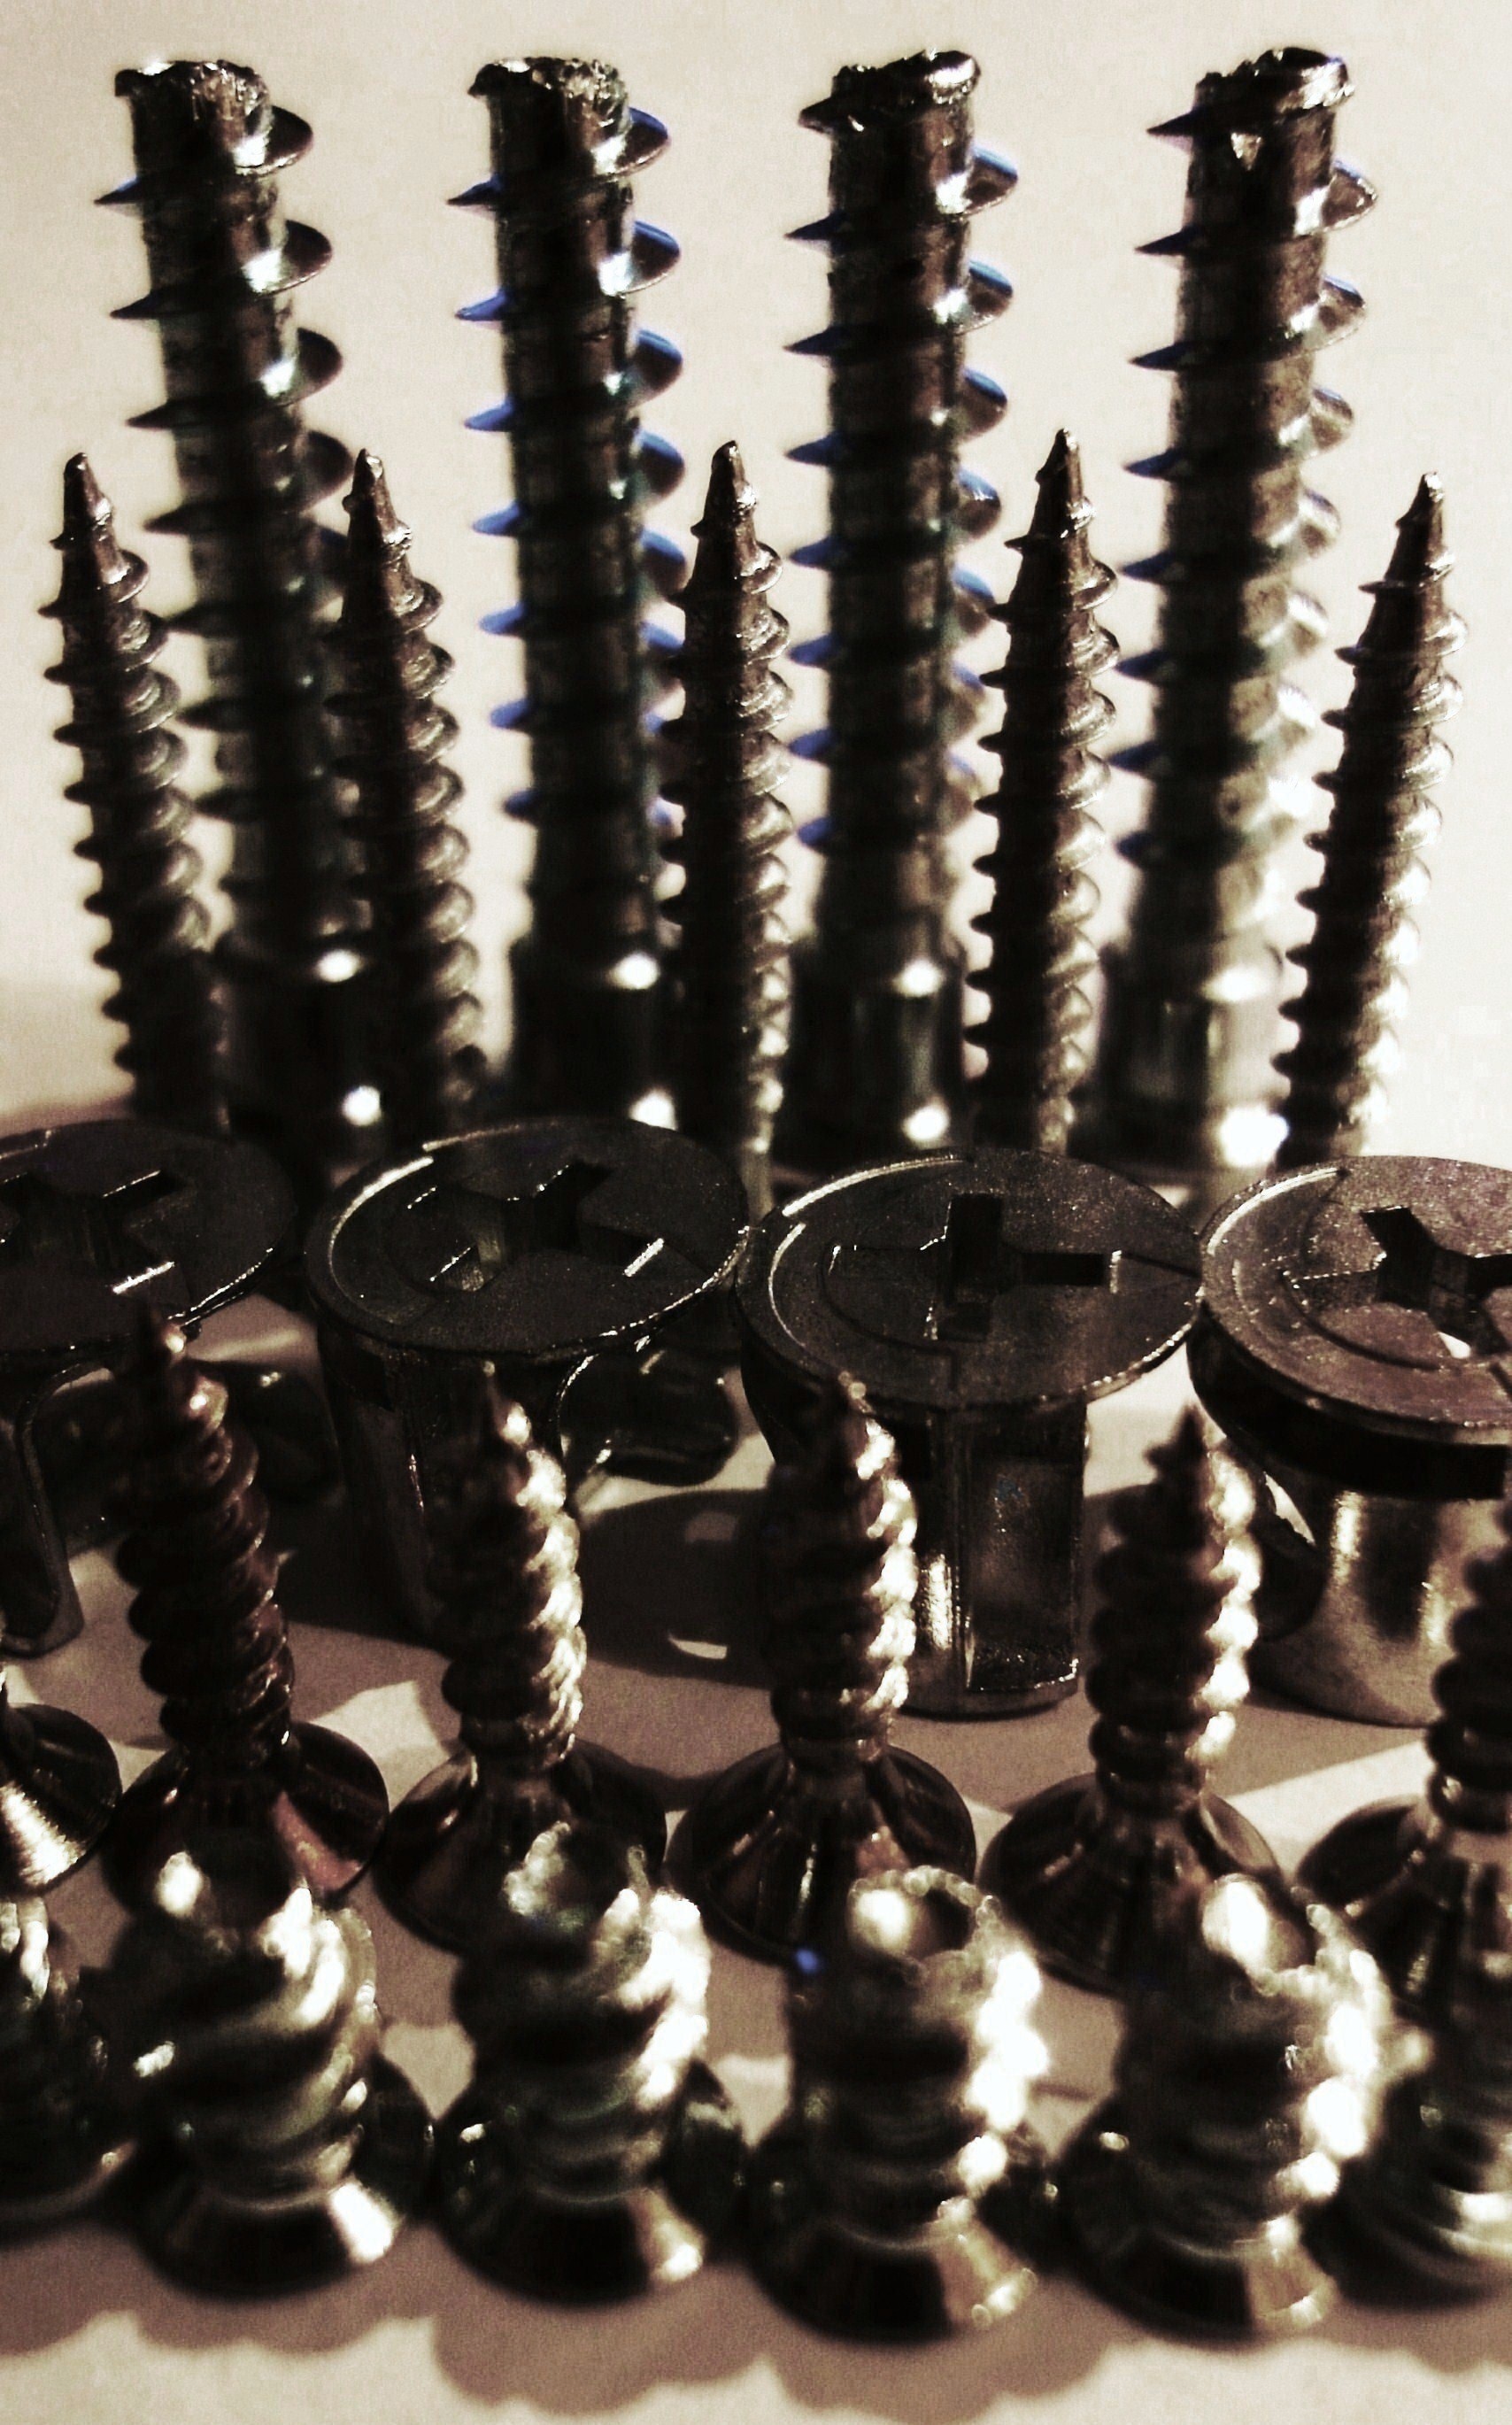
work, steel, construction, equipment, macro, metal, industry, closeup, thread, head, hardware, games, fix, metallic, screws, indoor games and sports, tabletop game